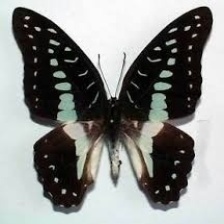
Species: GREAT JAY